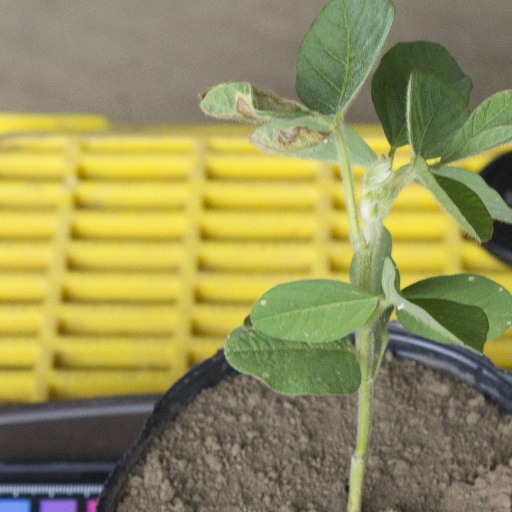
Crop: soybean